Mountain Cheese Olympics

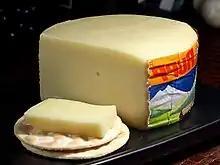
Mountain Cheese

The International Mountain Cheese Olympics is a cheese festival and competition that has been ongoing for over 18 years. Cheesemakers from all over the world, including Switzerland, Japan, Mexico, Canada, Germany, Italy and many others compete to have the most exceptional quality of artisan mountain cheese. In previous years, the festival was held in Appenzell, Switzerland, and was originally intended to help promote the economic interests of the mountain regions of Switzerland. Currently, the festival is held in Galtür, Austria, a small ski resort village. Some popular tourist attractions in Galtür include hiking, biking, and open-air thermal spas regularly enjoyed by tourists and natives alike. Many people love the mountain air and crystal-clear lakes, but it is high-altitude sunlight, not snow, that is the new obsession. The festival will celebrate its 25th edition in September 2019.